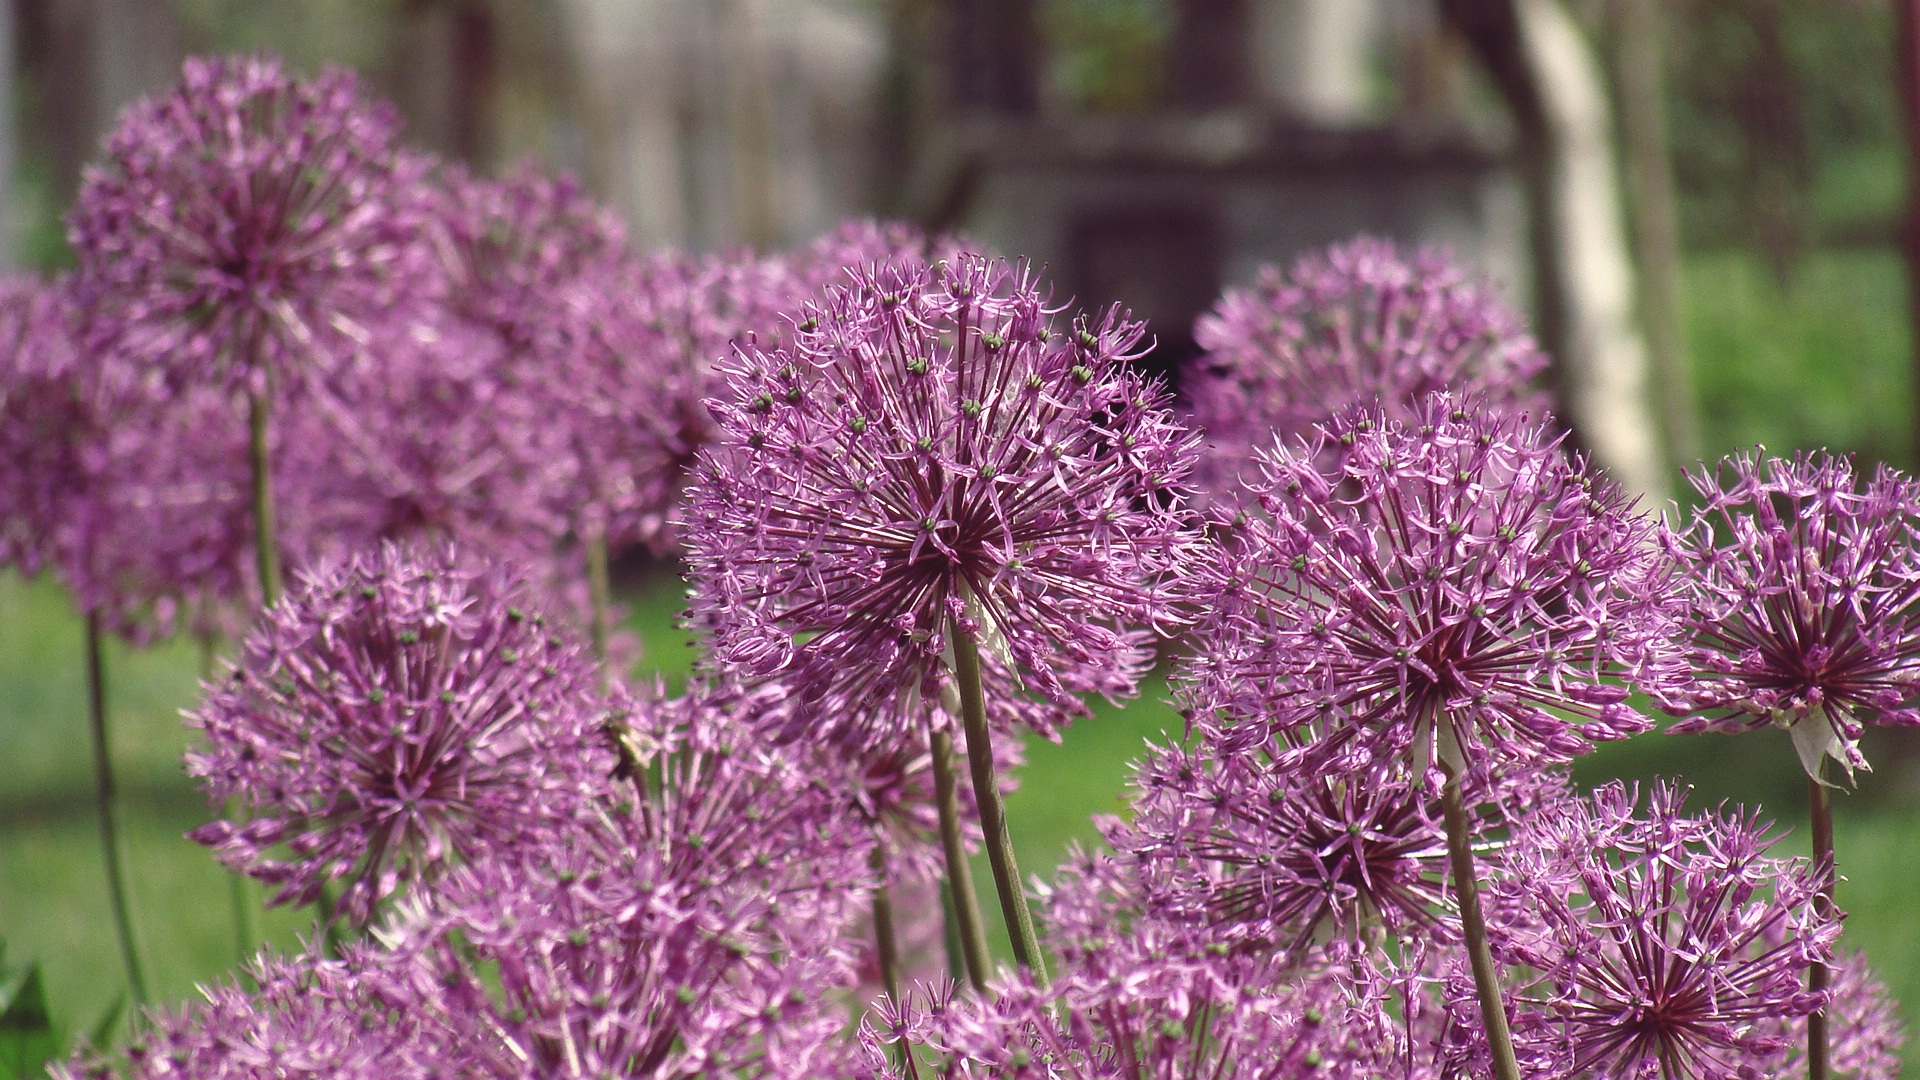
plant, flower, flora, botany, land plant, onion genus, flowering plant, chives, produce, english lavender, wildflower, herb